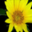
Label: sunflower